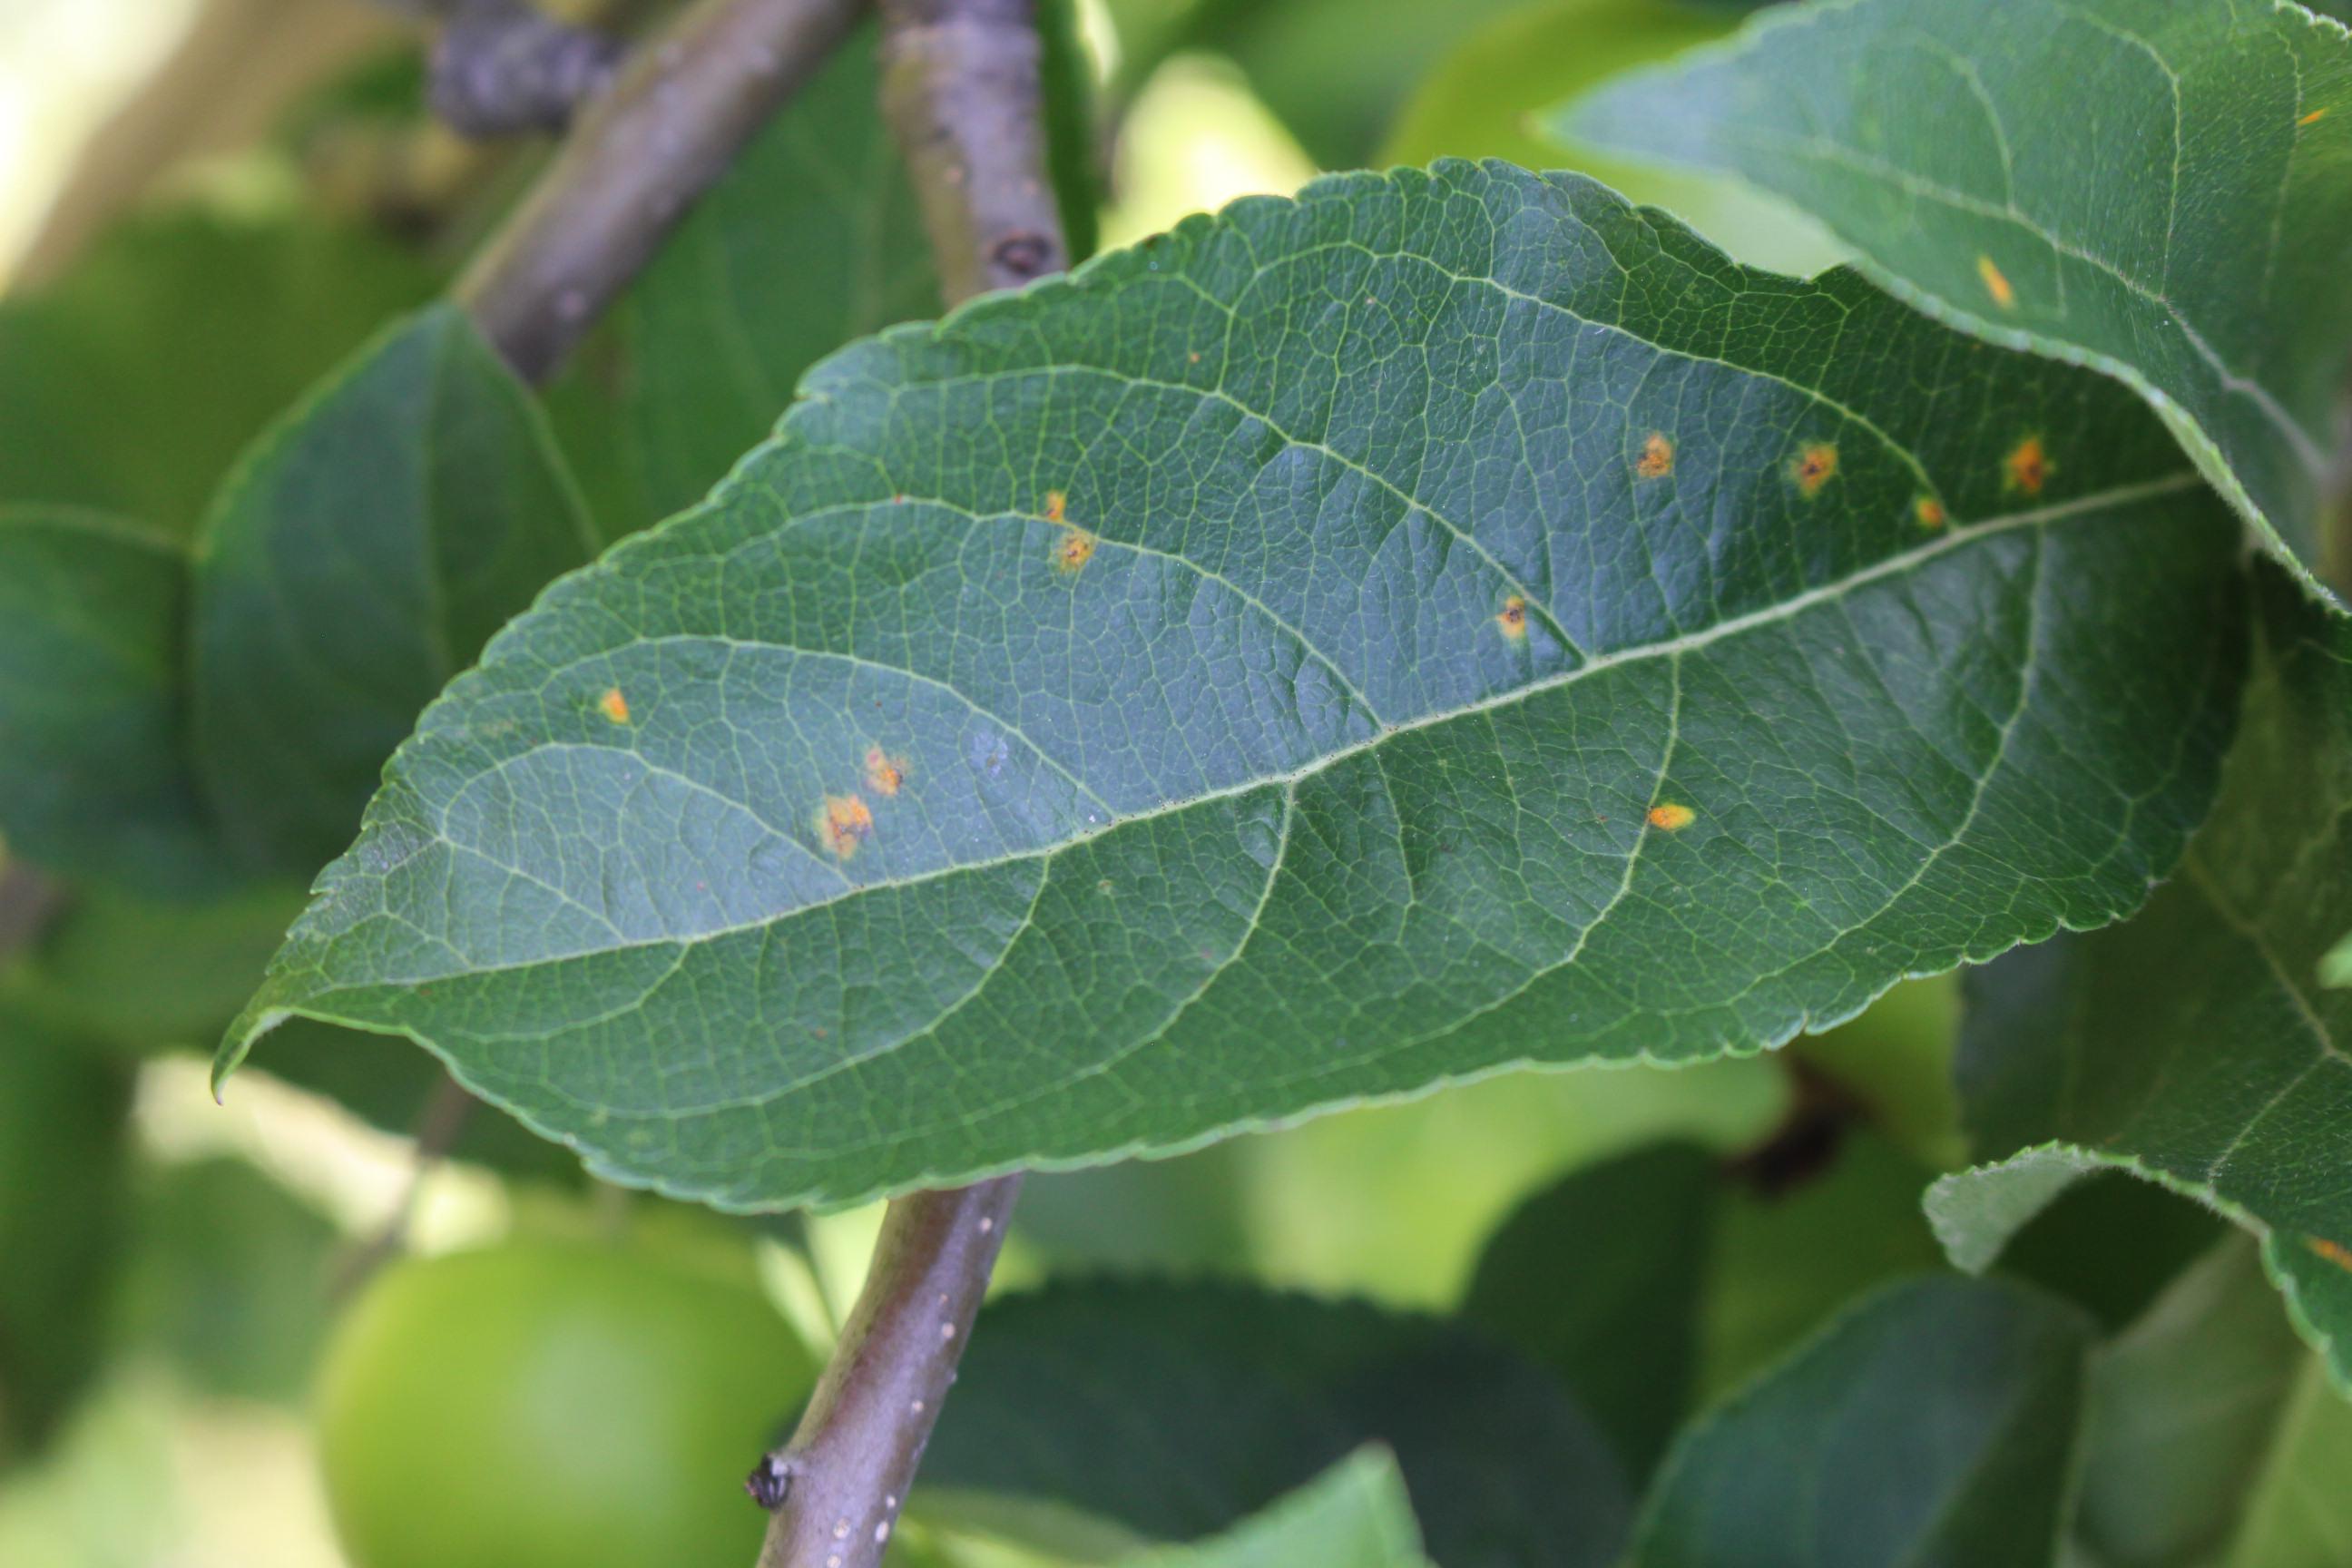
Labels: rust